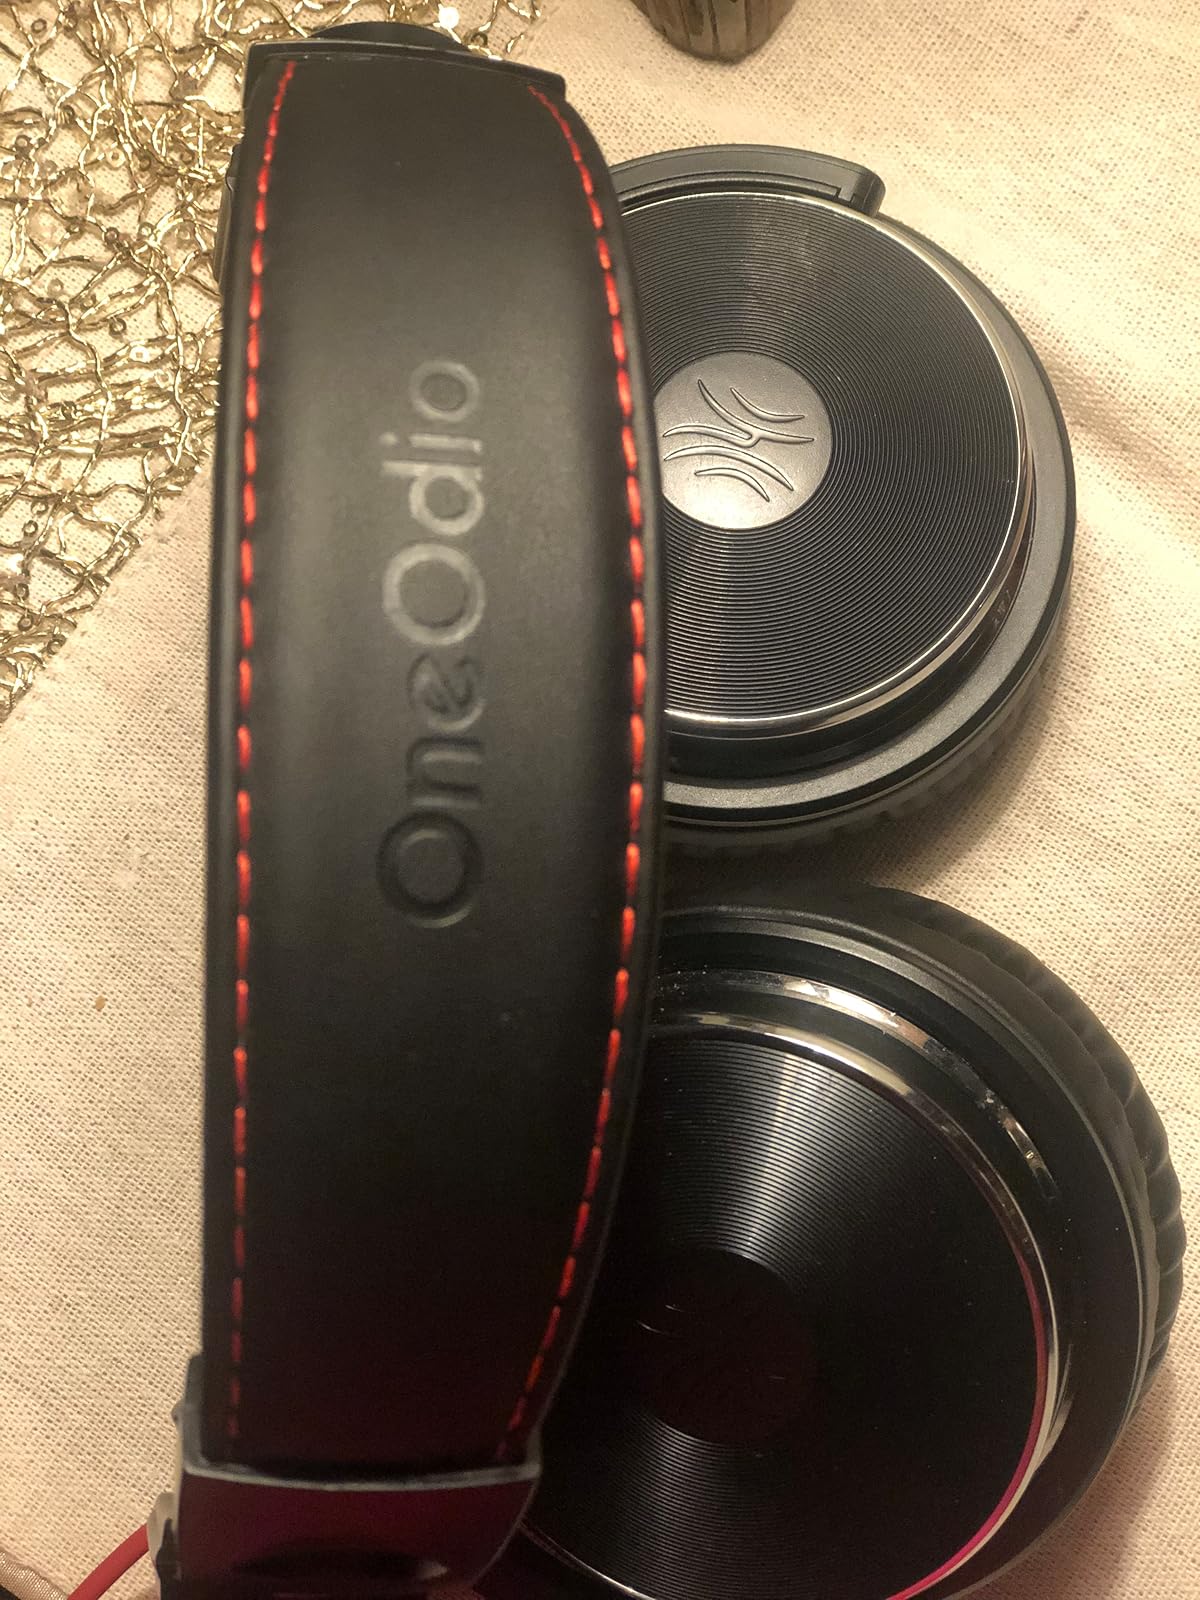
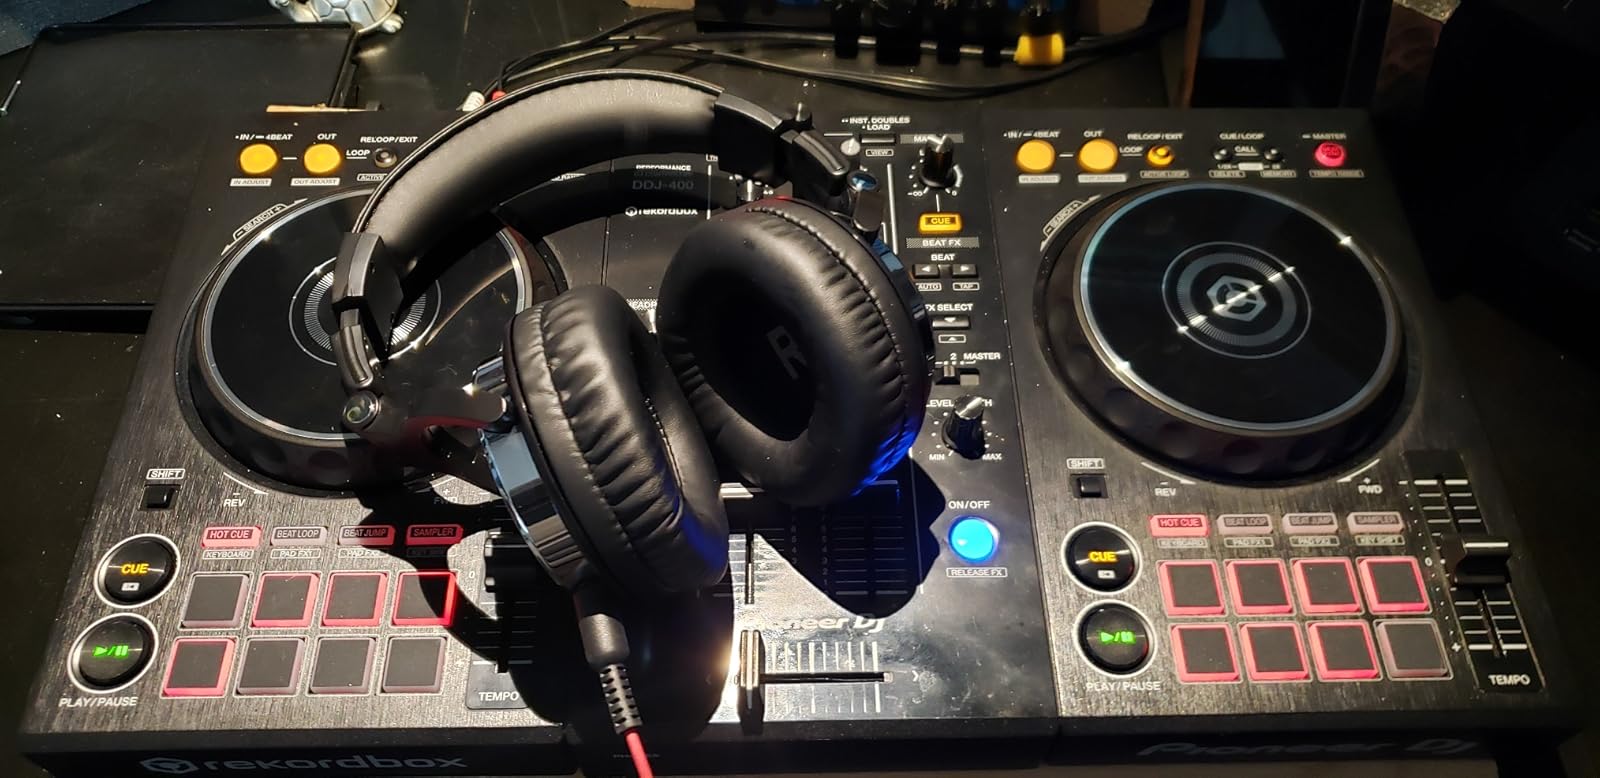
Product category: headphones
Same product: yes